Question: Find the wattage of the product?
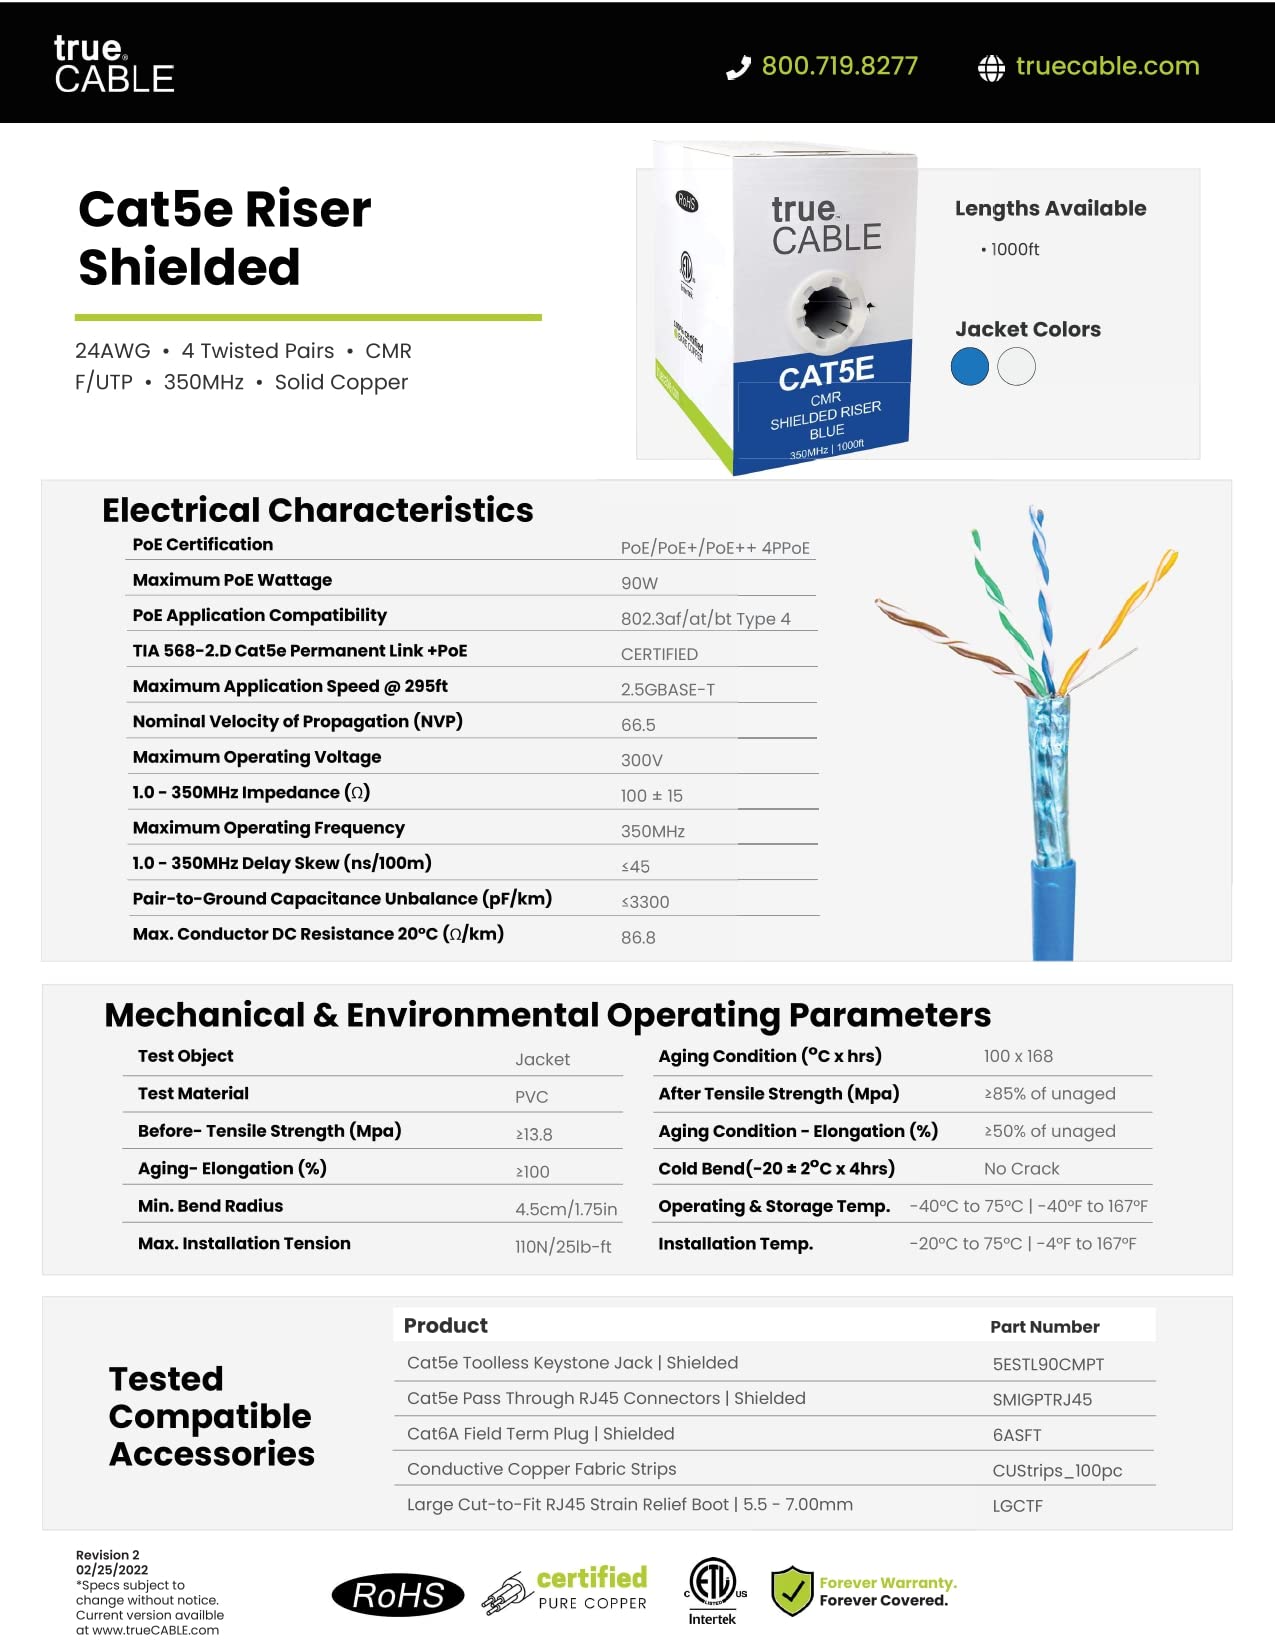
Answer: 90.0 watt